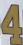
Number: 4